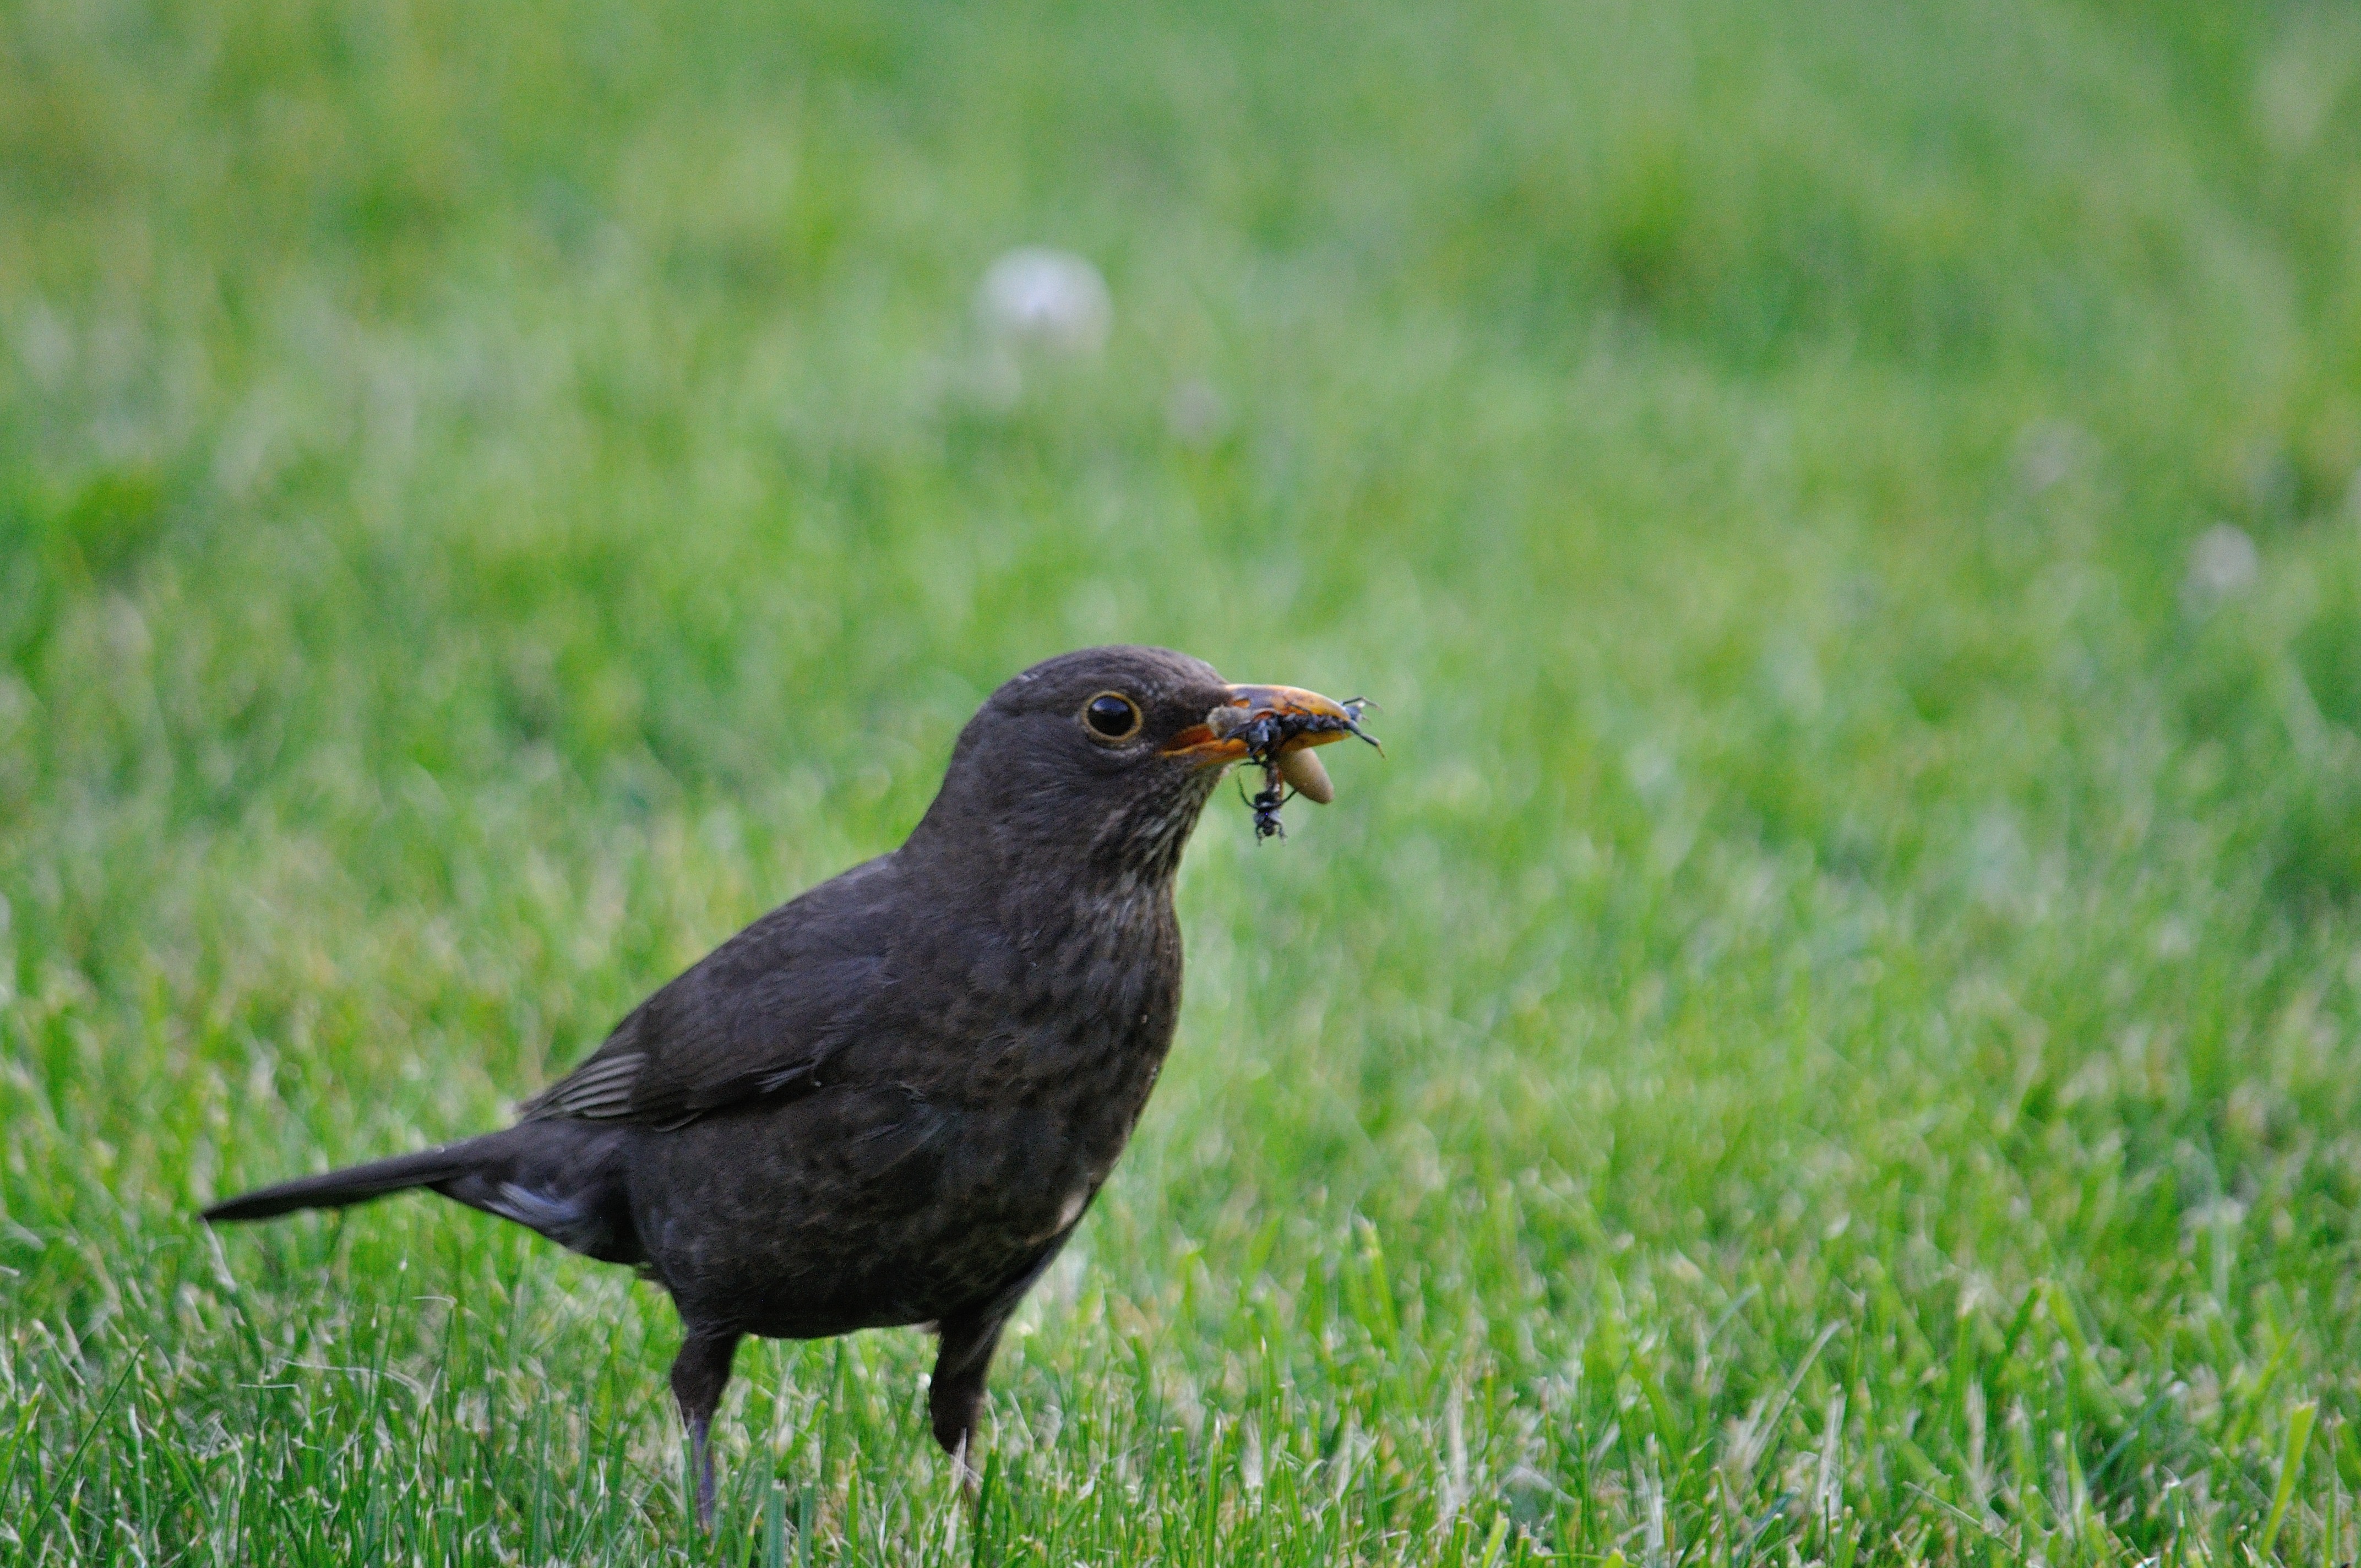
nature, bird, animal, wildlife, beak, robin, fauna, crow, vertebrate, bill, blackbird, perching bird, cinclidae